Jessye Norman

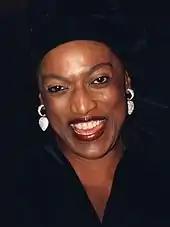
Norman in 1997

In October 1980, Norman returned to the operatic stage in the title role of "Ariadne auf Naxos" by Richard Strauss at the Hamburg State Opera in Germany. Her first operatic appearance in the United States came in 1982 at the Opera Company of Philadelphia, where she appeared as Jocasta in Stravinsky's "Oedipus rex", and as Purcell's Dido. On July 18 she sang Didon in a concert performance of the second part of Berlioz's "Les Troyens" (as "Les Troyens à Carthage"), conducted by Gennady Rozhdestvensky. The performance was broadcast on BBC Radio 3, and an audio recording exists.